Zombie Strippers

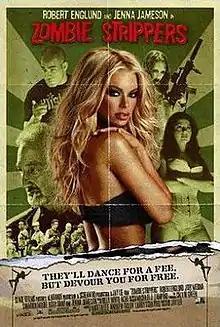
Theatrical release poster

Zombie Strippers is a 2008 American zombie comedy film shot, edited, written, and directed by Jay Lee. The film, starring Robert Englund, Jenna Jameson, Penny Drake, and Roxy Saint, was distributed by Sony Pictures Home Entertainment.